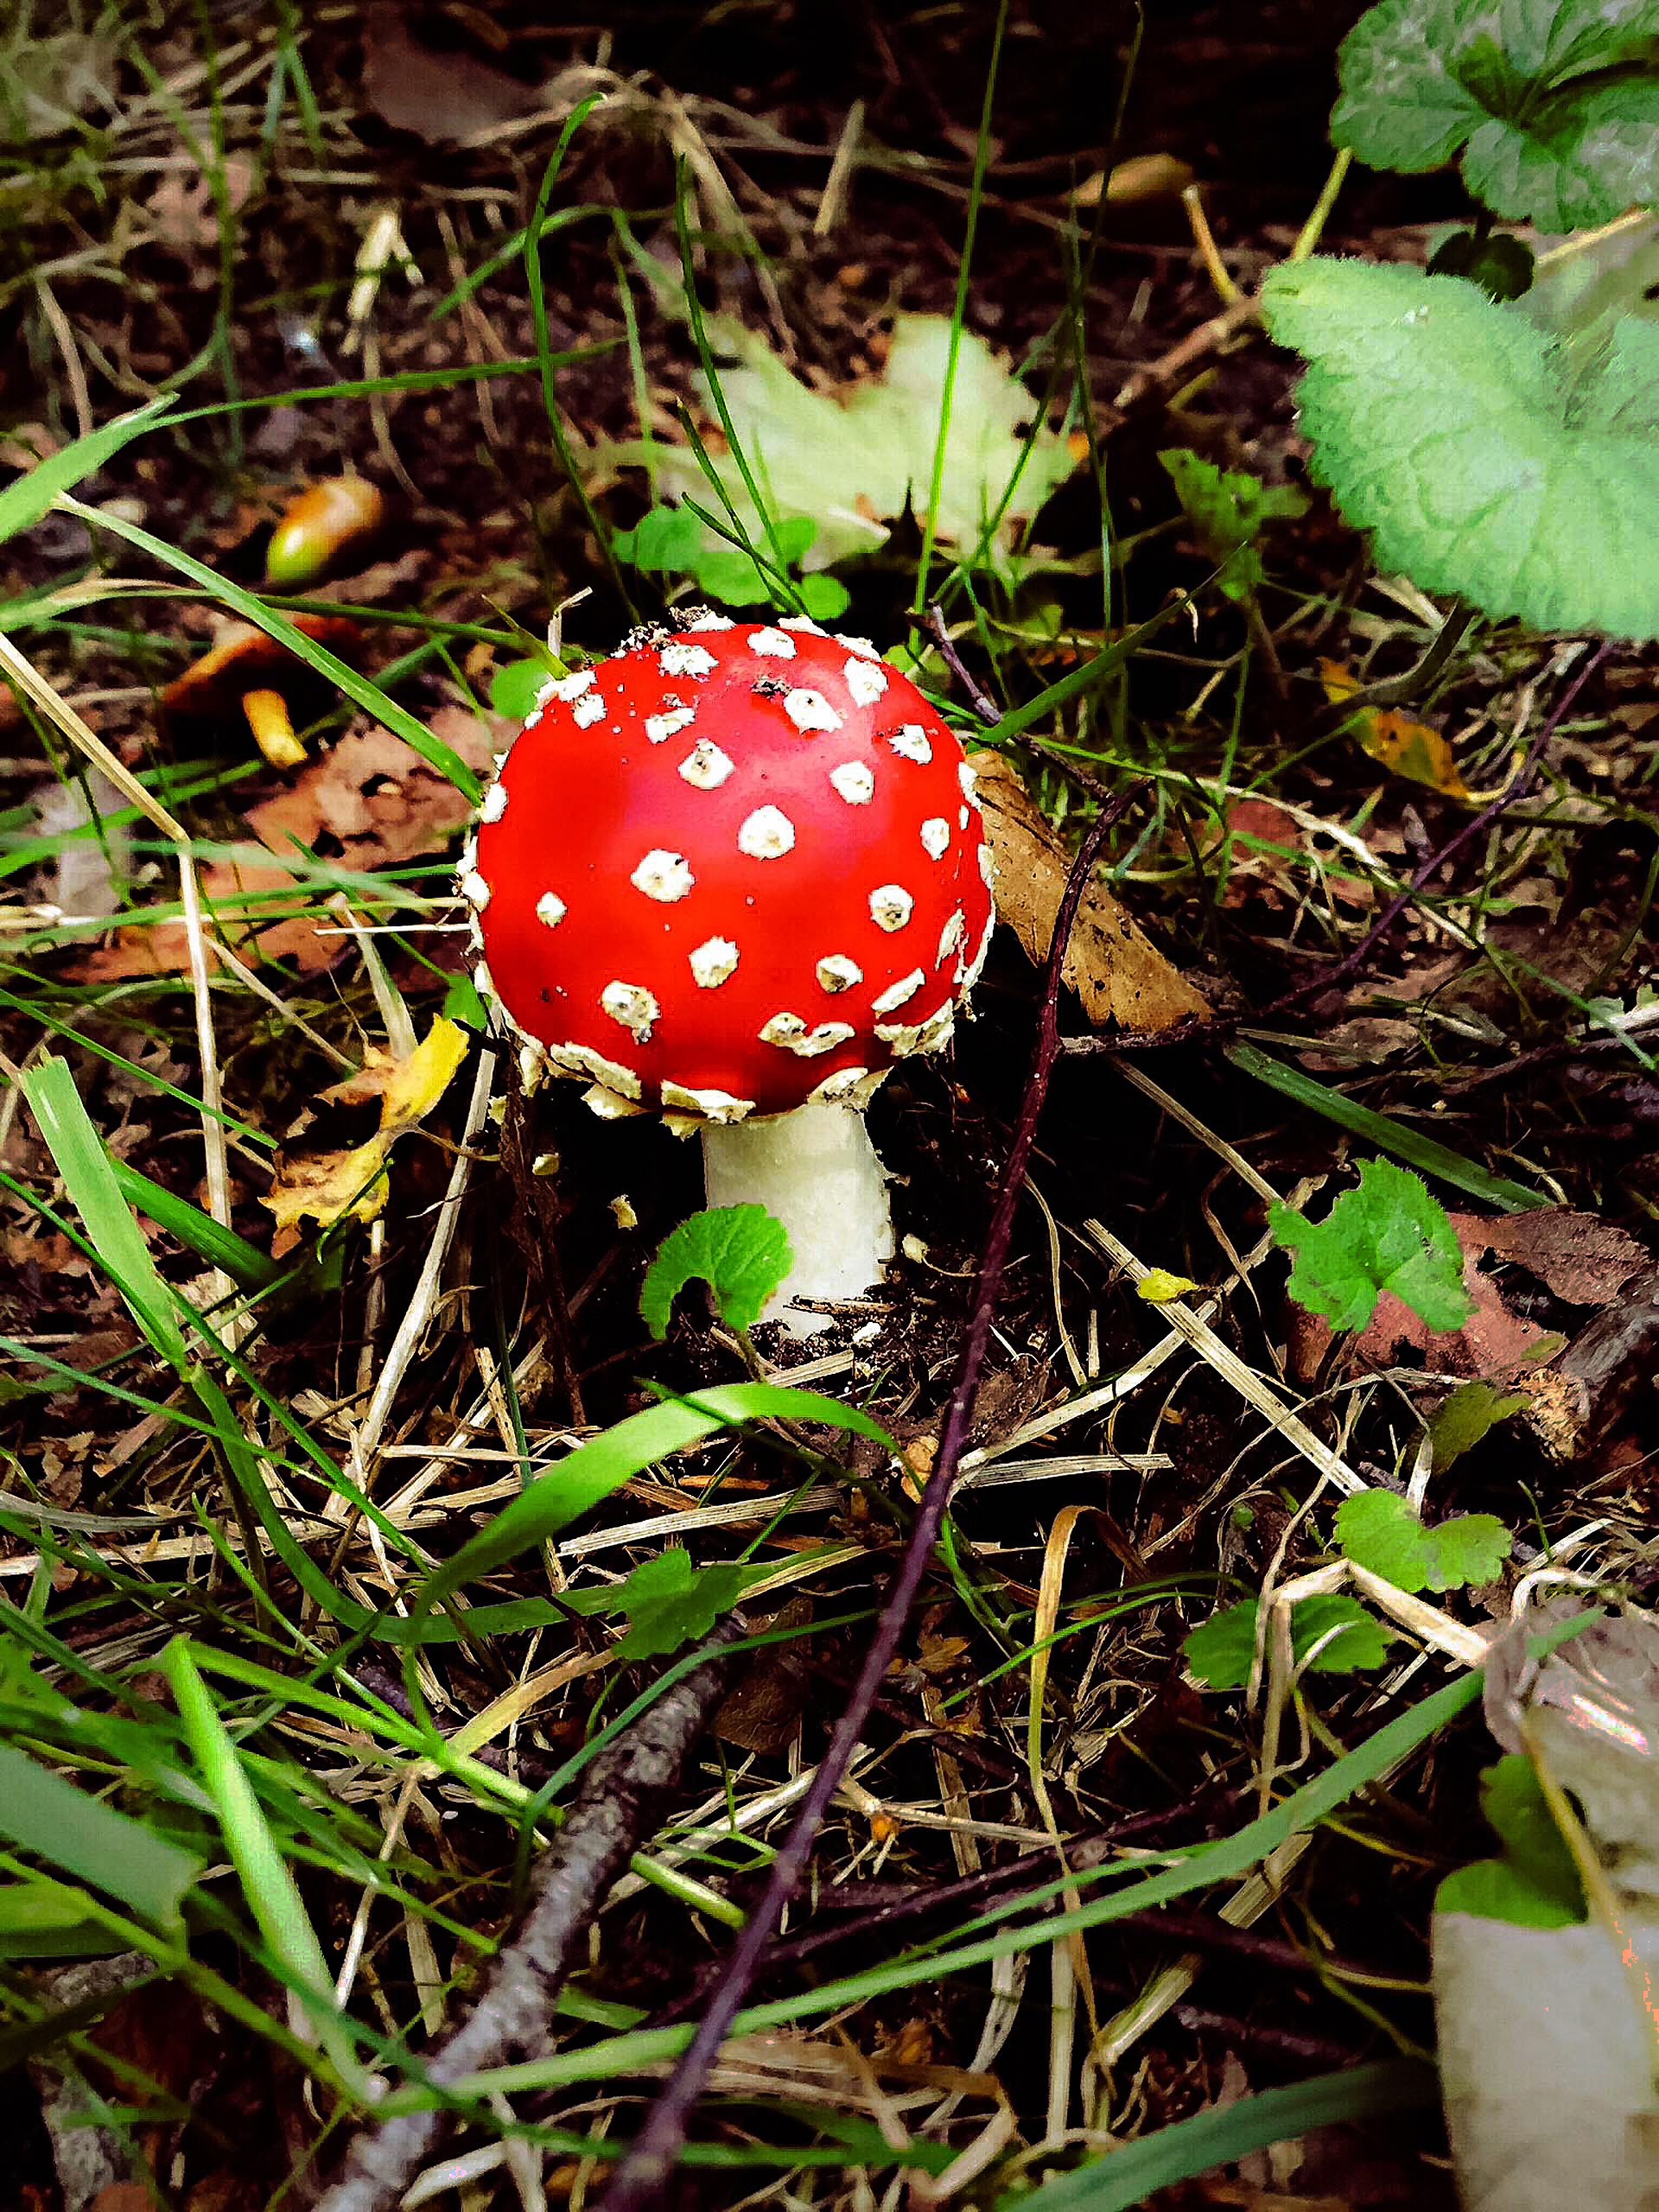
nature, forest, flower, red, autumn, botany, mushroom, toadstool, flora, forest floor, fungus, spotted, mushrooms, fly agaric, toxic, woodland, agaric, forest mushroom, macro photography, edible mushroom, penny bun, wei gepunktet